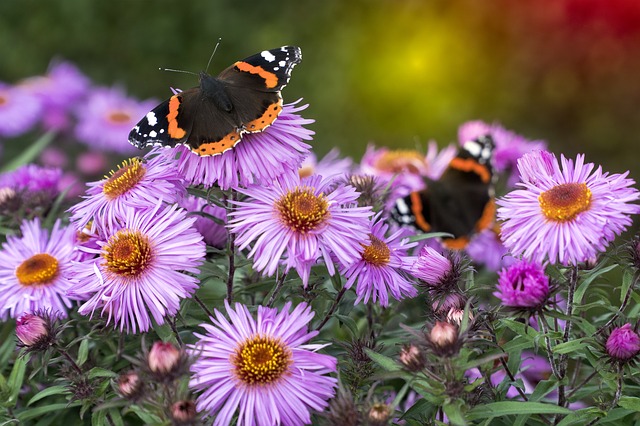
Label: farfalla